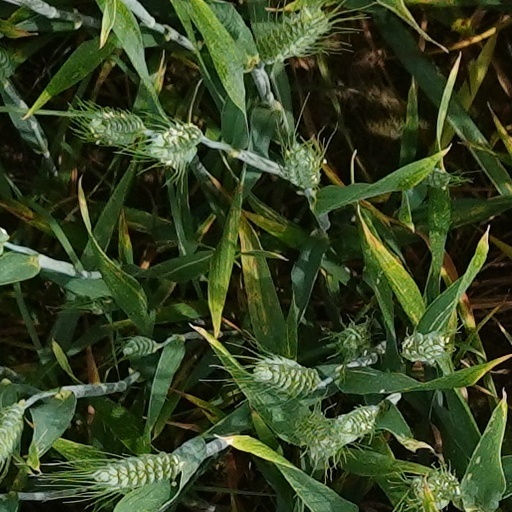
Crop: wheat